Ary Chalus

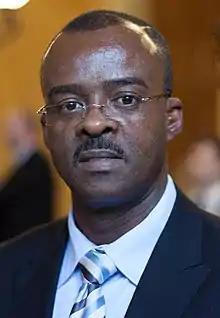
Ary Chalus in 2012

Ary Chalus (born 6 December 1961, in Pointe-à-Pitre) is a French politician from Guadeloupe who has been Guadeloupe president since 2015. He was the mayor of Baie-Mahault from April 2001 to December 2015. He was the deputy for Guadeloupe's 3rd constituency in the National Assembly of France from 2012 to 2017, as a member of the GUSR.